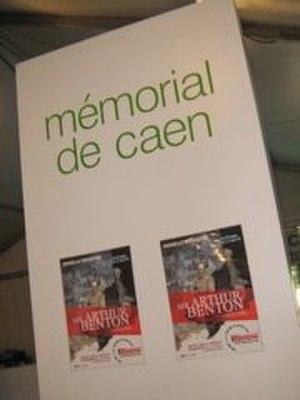
Exposition au mémorial de Caen de Sir Arthur Benton en 2008
Tarek, de son nom complet Tarek Ben Yakhlef, né en 1971 à Paris, est un peintre et un scénariste de bande dessinée français.